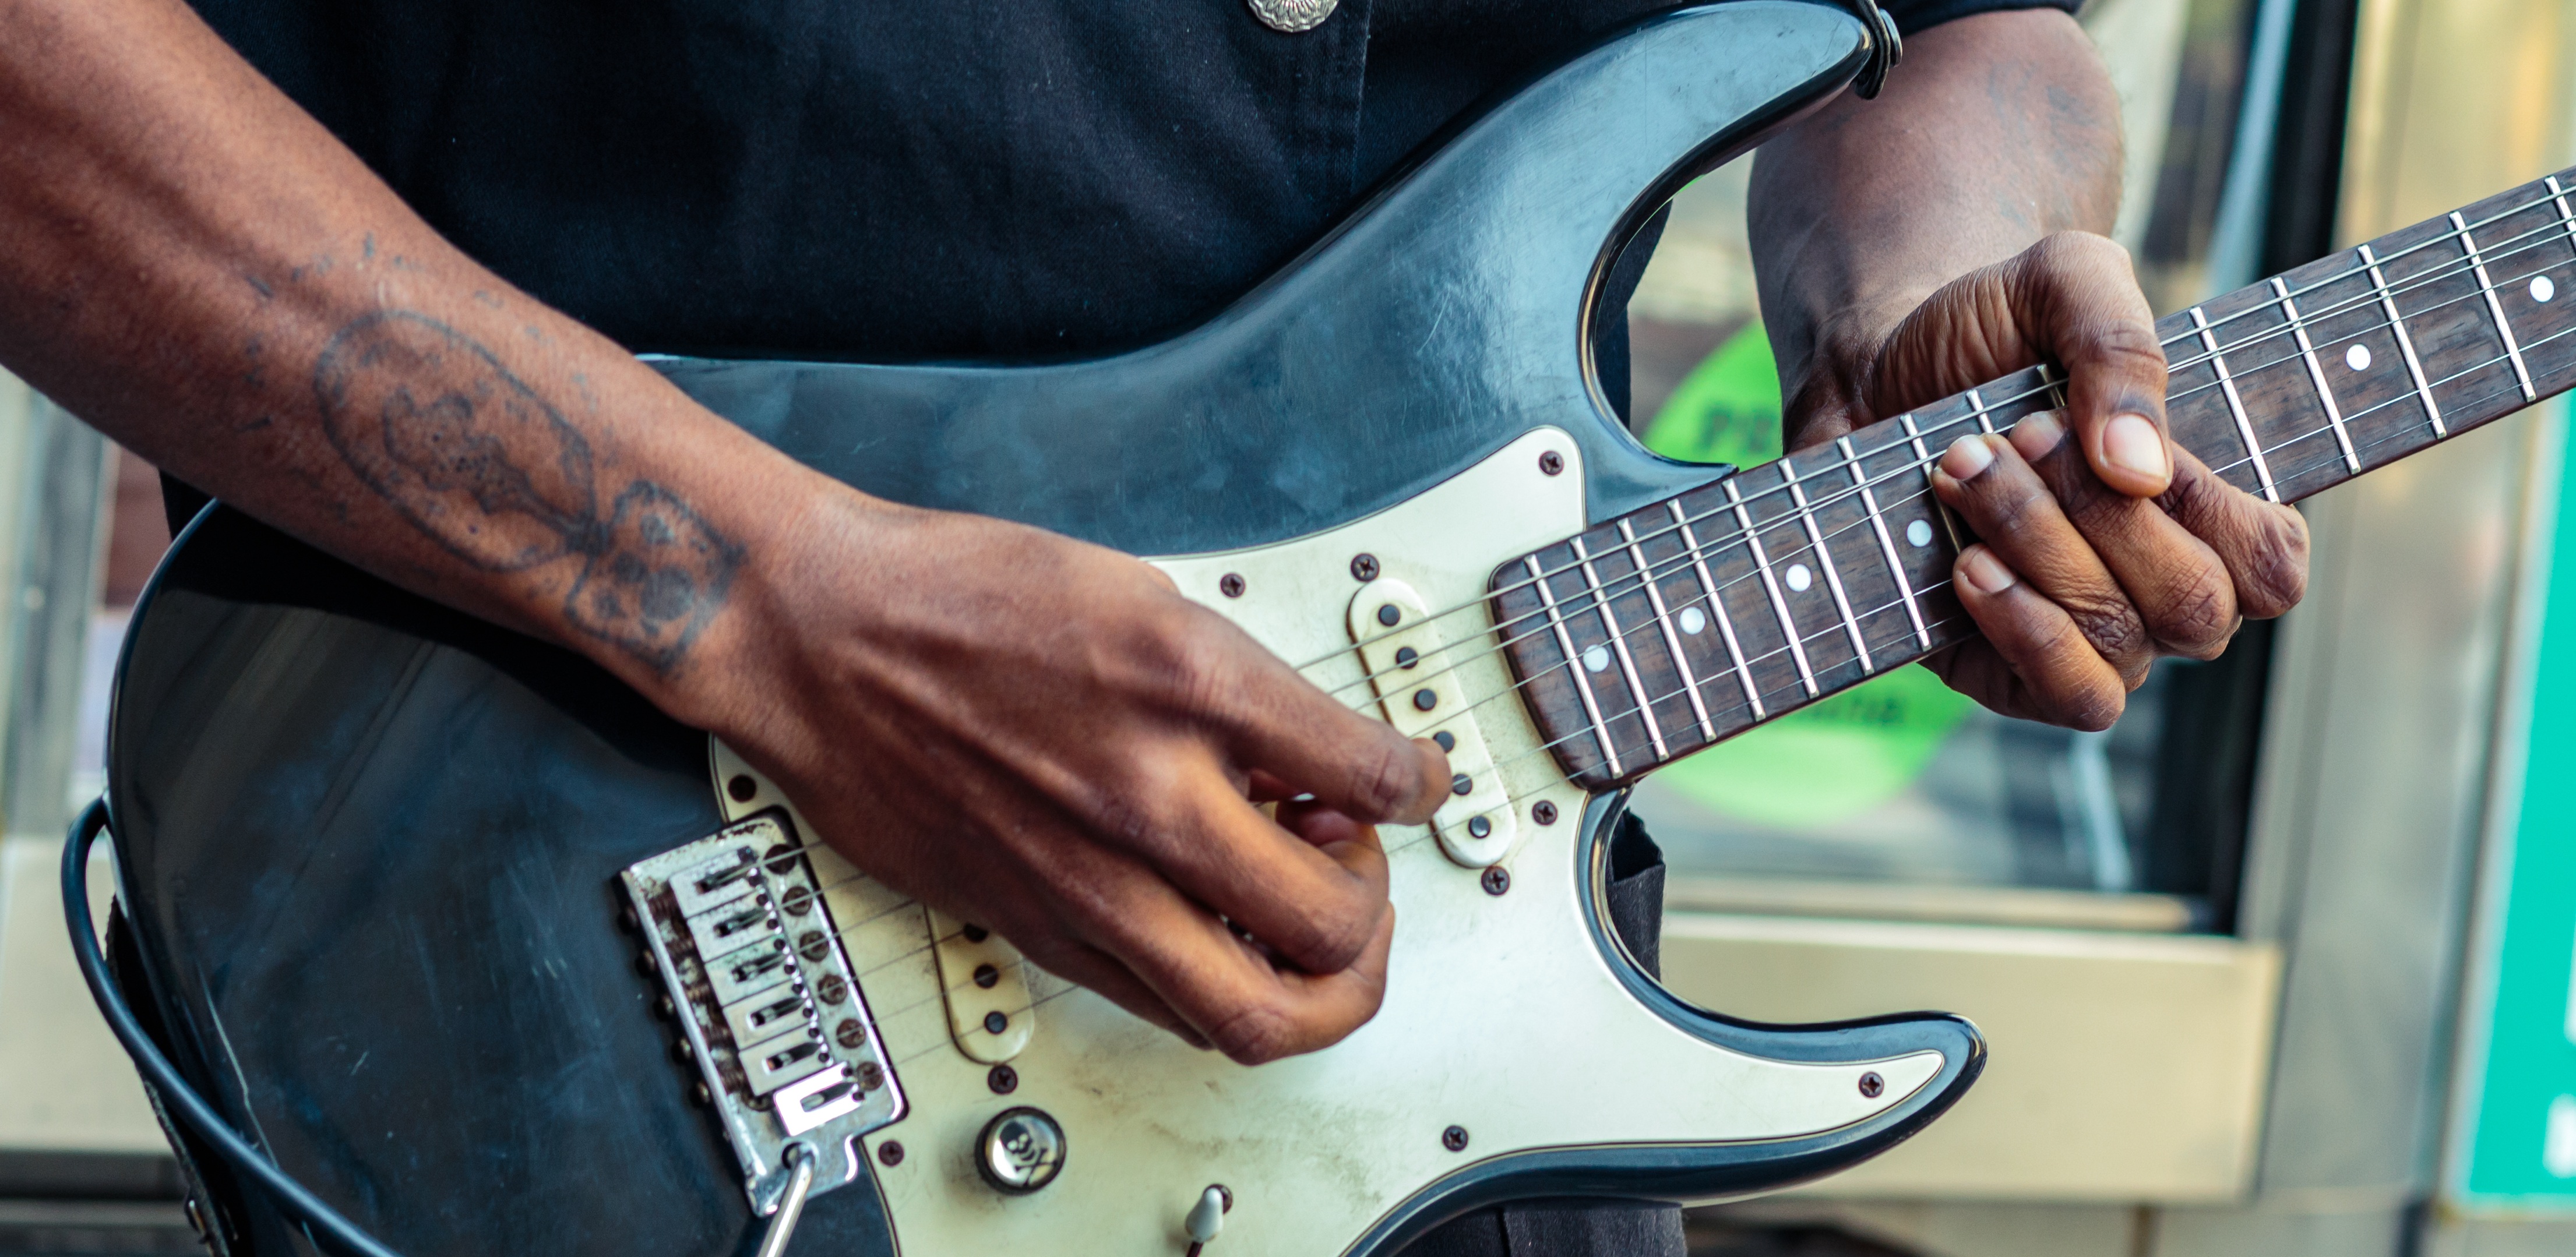
guitar, guitarist, bass guitar, musician, music, bassist, string instrument, plucked string instruments, entertainment, musical instrument, singer songwriter